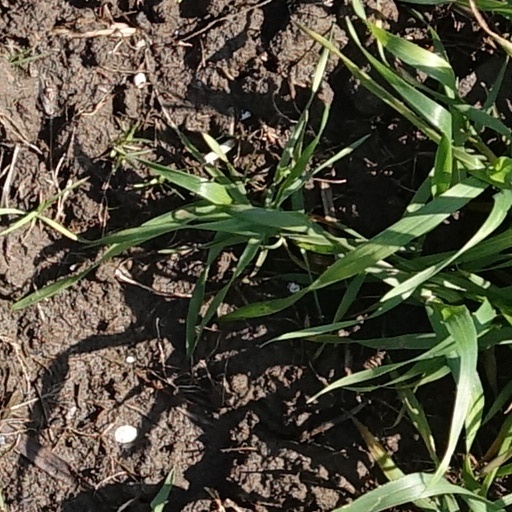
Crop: wheat